New South Wales Police Force strip search scandal (Law Enforcement Conduct Commission investigations)

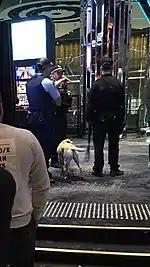

Two separate complaints had also been made by festivalgoers who attended the Midnight Mafia music festival at Sydney Showground. A solicitor acting on behalf of an 18-year-old woman who had attended the event in 2018 alleged that she had been unlawfully strip searched by officers after a drug detection dog indication, describing the incident as "traumatic". It's alleged that two female officers had initially performed a general search and had conducted a search of the woman's bag where they found a "Vicks inhaler and a lollipop". The report suggested that "that these items have been linked to the use of prohibited drugs at music festivals" and that they had "increased the searching officer's suspicion that she may have been in possession of illicit drugs". A strip search was then conducted by the two officers, though due to a "miscommunication" between the pair neither officer had made a record of the search on the police database. Despite no drugs being, found the woman's ticket was cancelled and she was ejected from the event. Both officers denied any wrongdoing and police investigators recommended that "Not Sustained findings be made with respect to the lawfulness and conduct of the search".